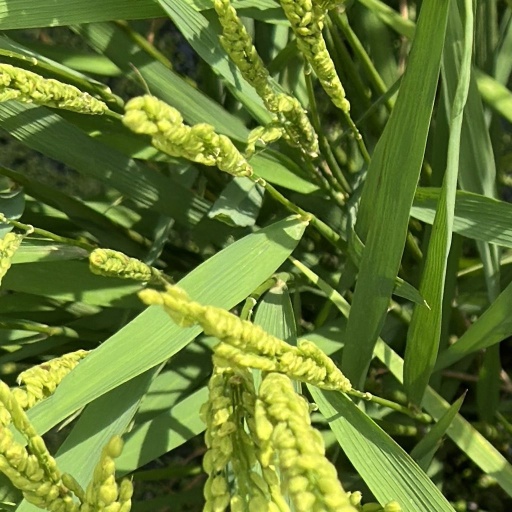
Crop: rice